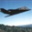
Label: airplane